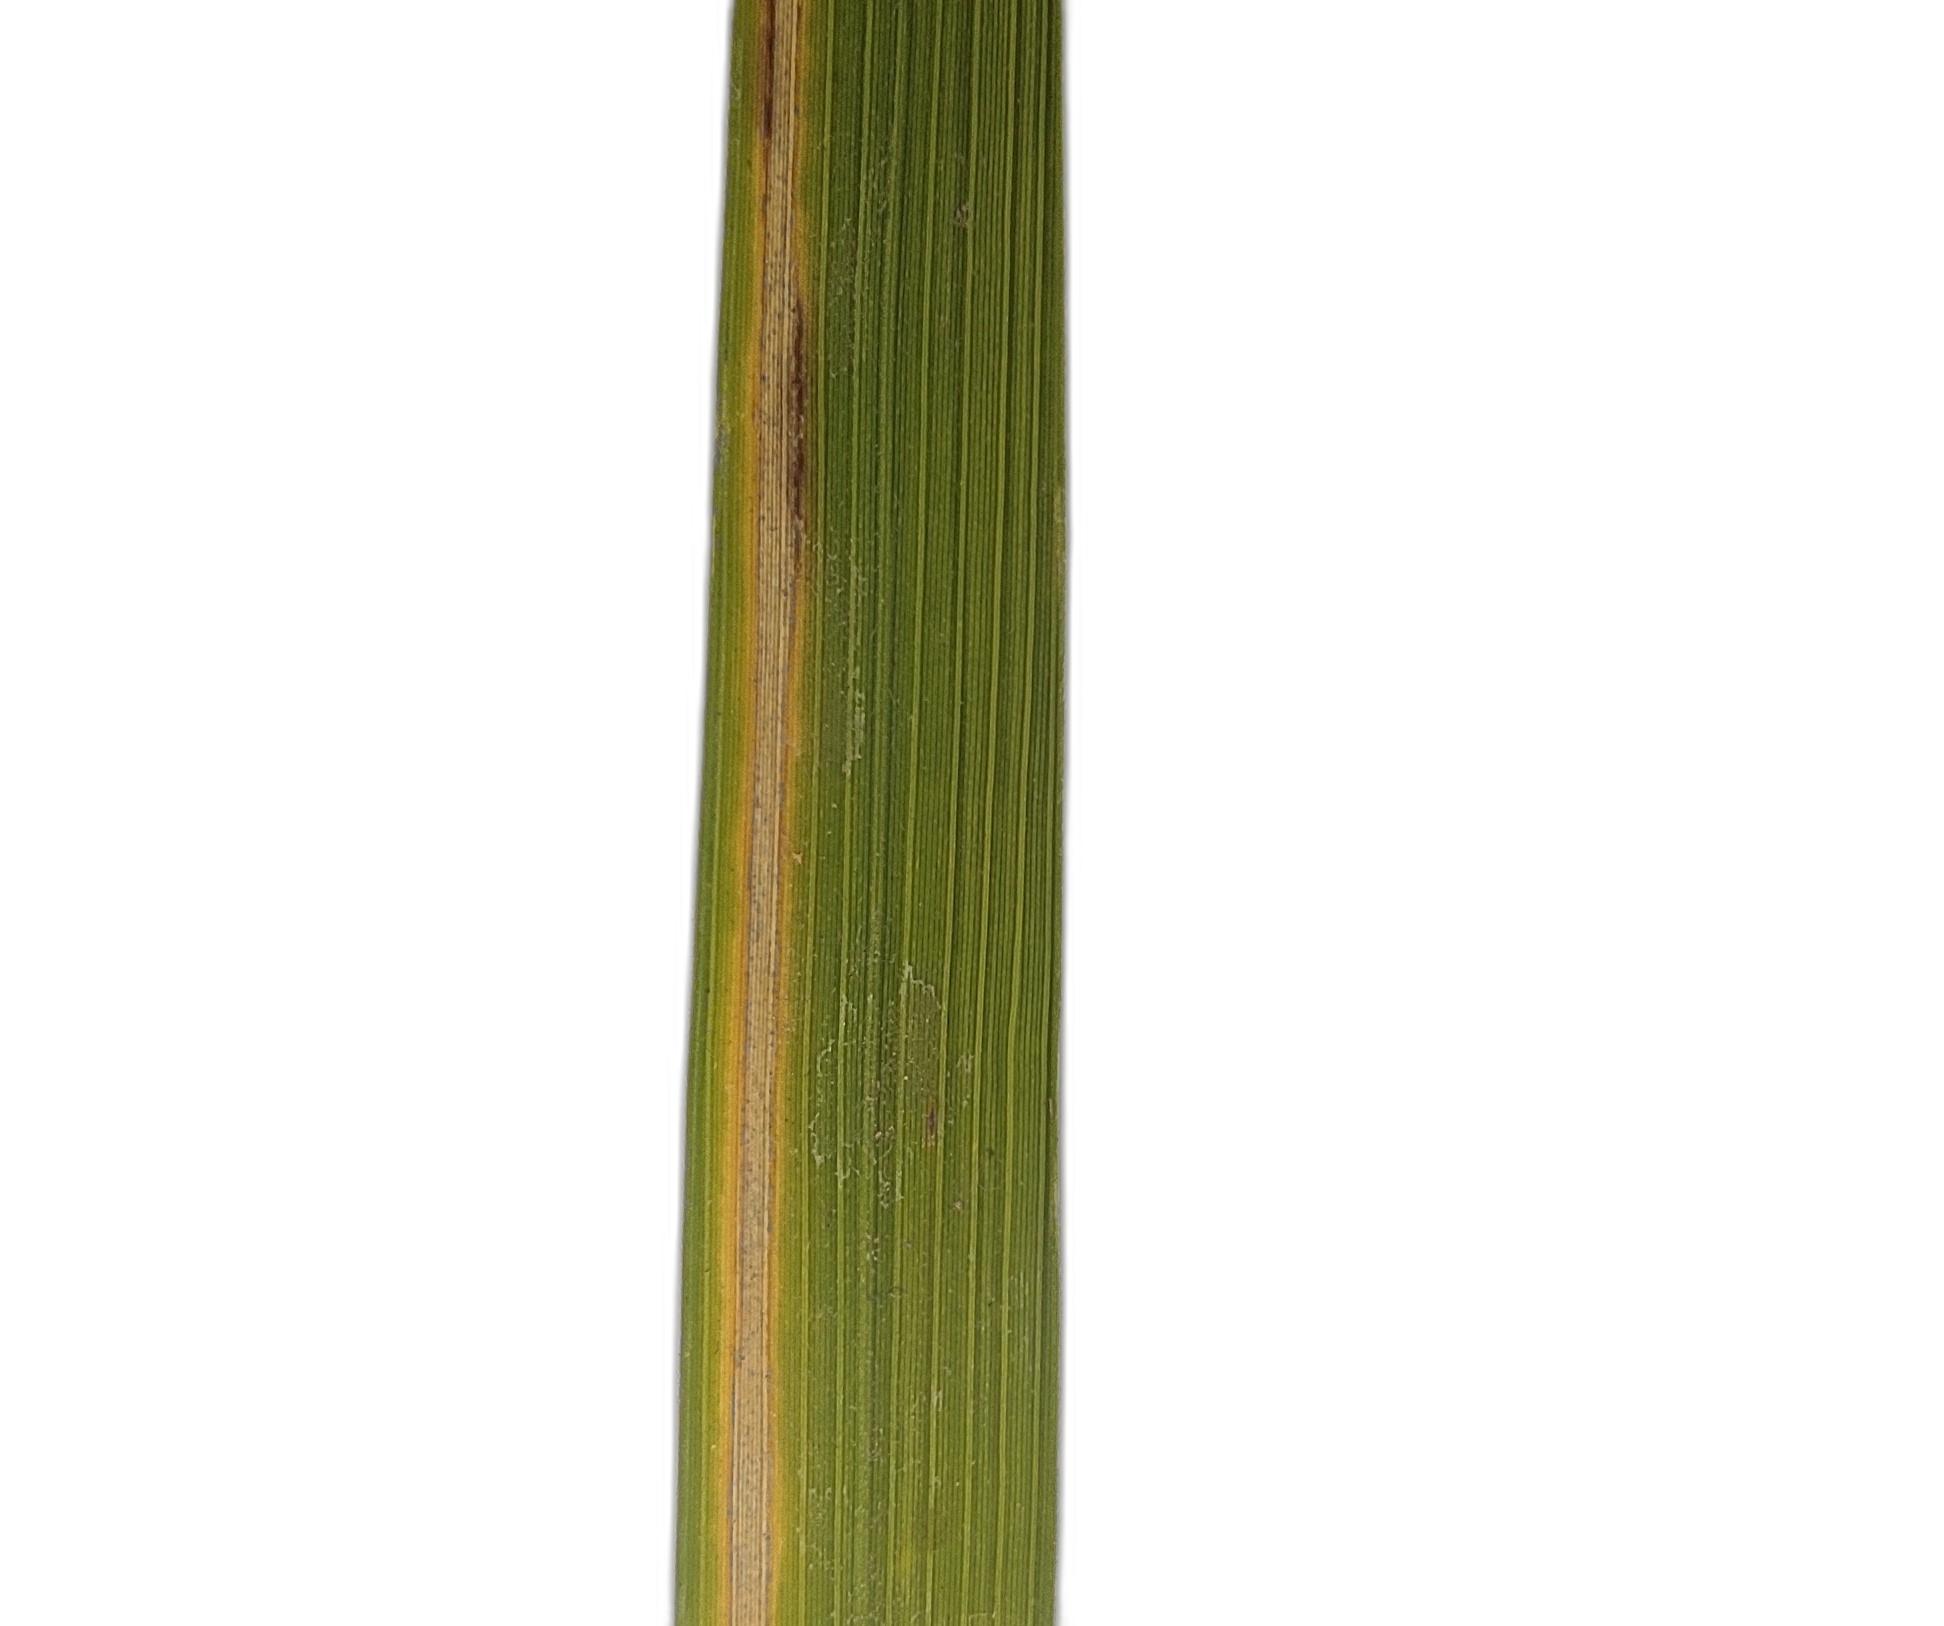
Label: Rice Leaffolder